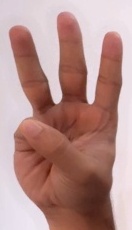
ASL sign: 6